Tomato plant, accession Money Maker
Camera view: bottom (45 deg); turntable rotation: 270 degrees
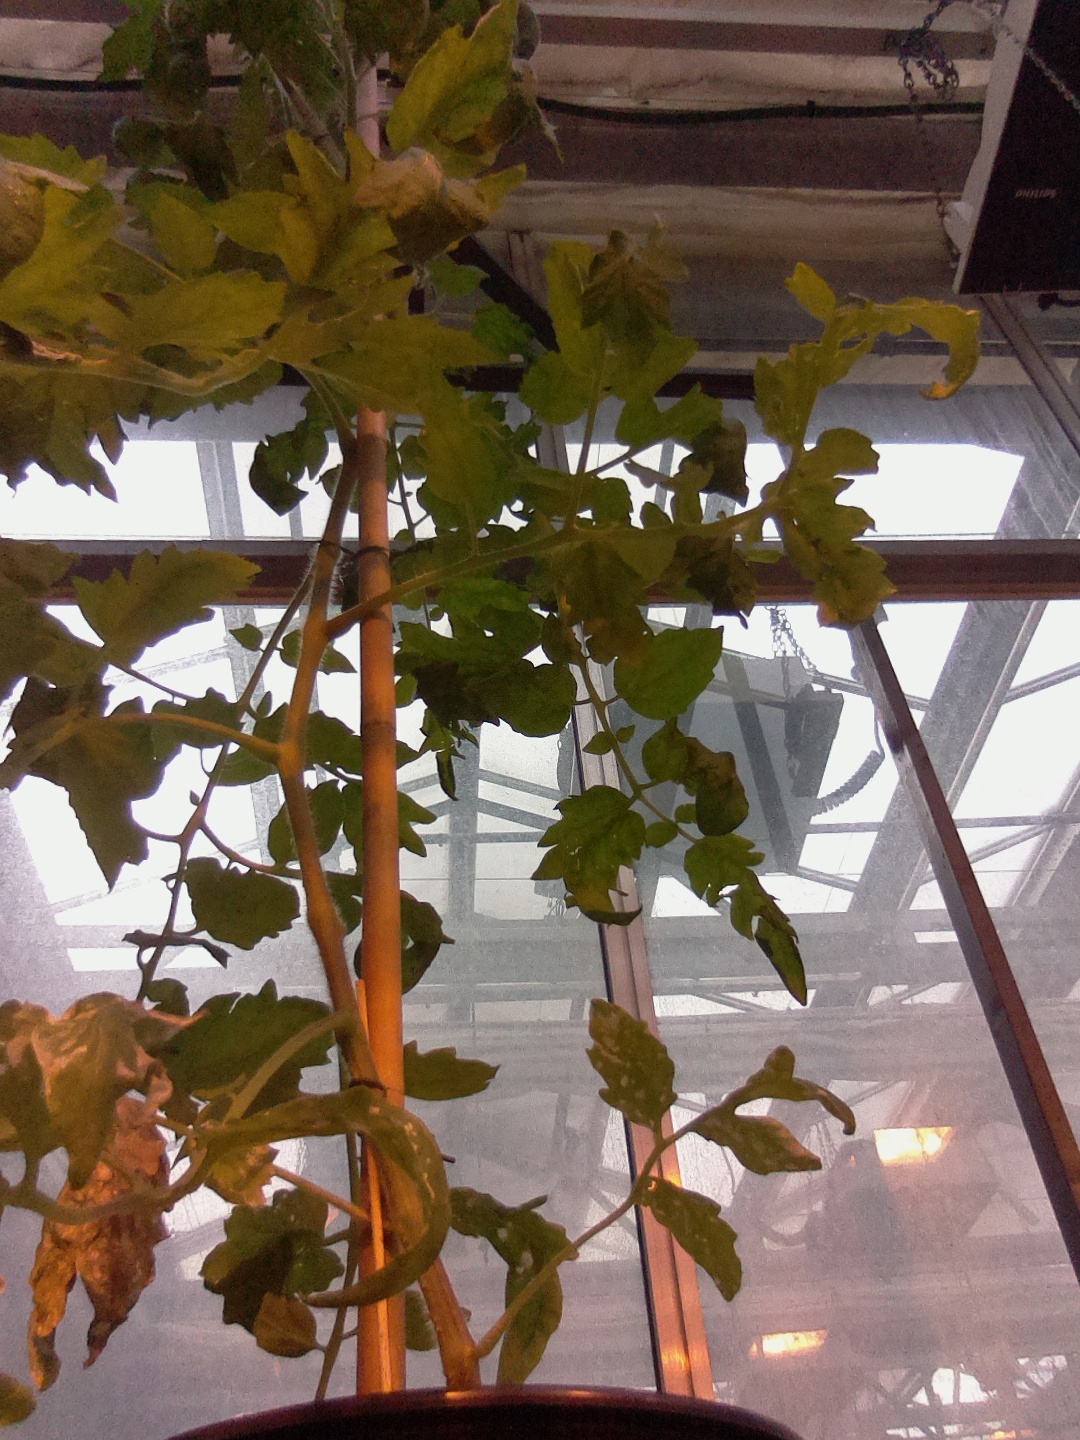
BBCH growth stage 59: 9 or more inflorescences visible